Daan Schuurmans

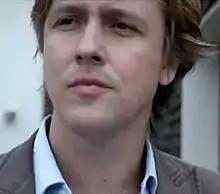
Daan Schuurmans in "De maan is Kapot"

He is married to Dutch actress Bracha van Doesburgh and they have a daughter named Sophia and twins sons named Kees and Boris.